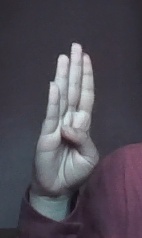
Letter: kaaf